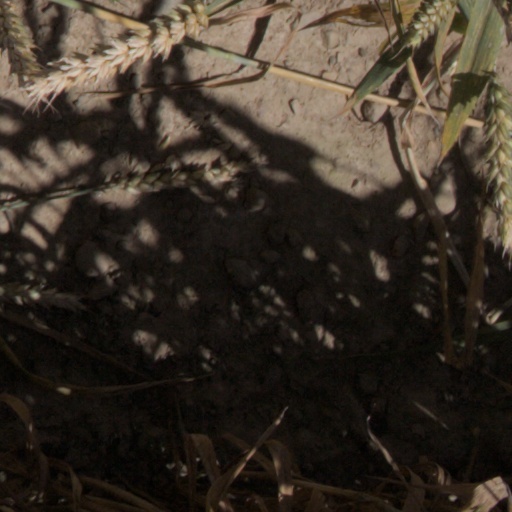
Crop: wheat